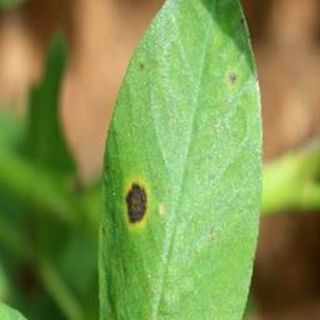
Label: groundnut_early_leaf_spot